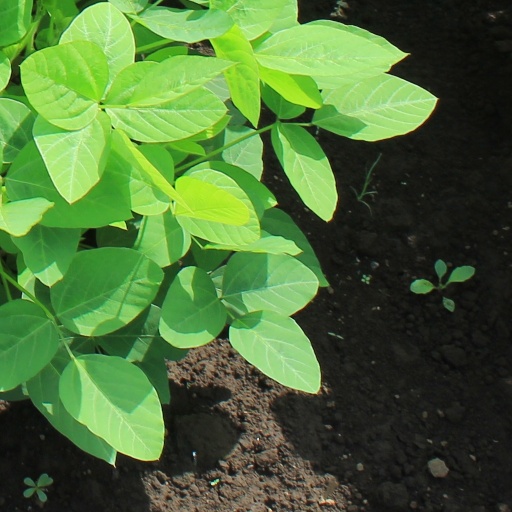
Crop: soybean